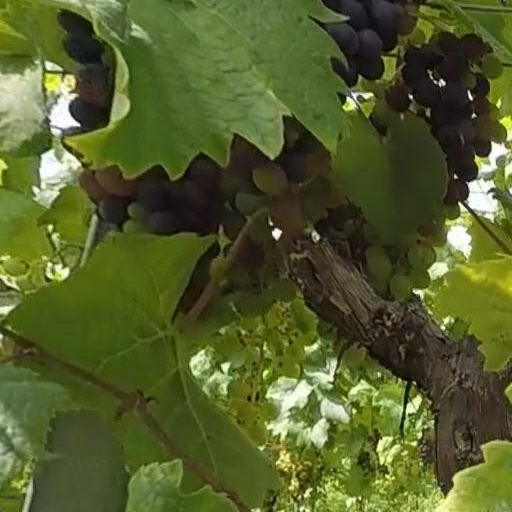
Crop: grape